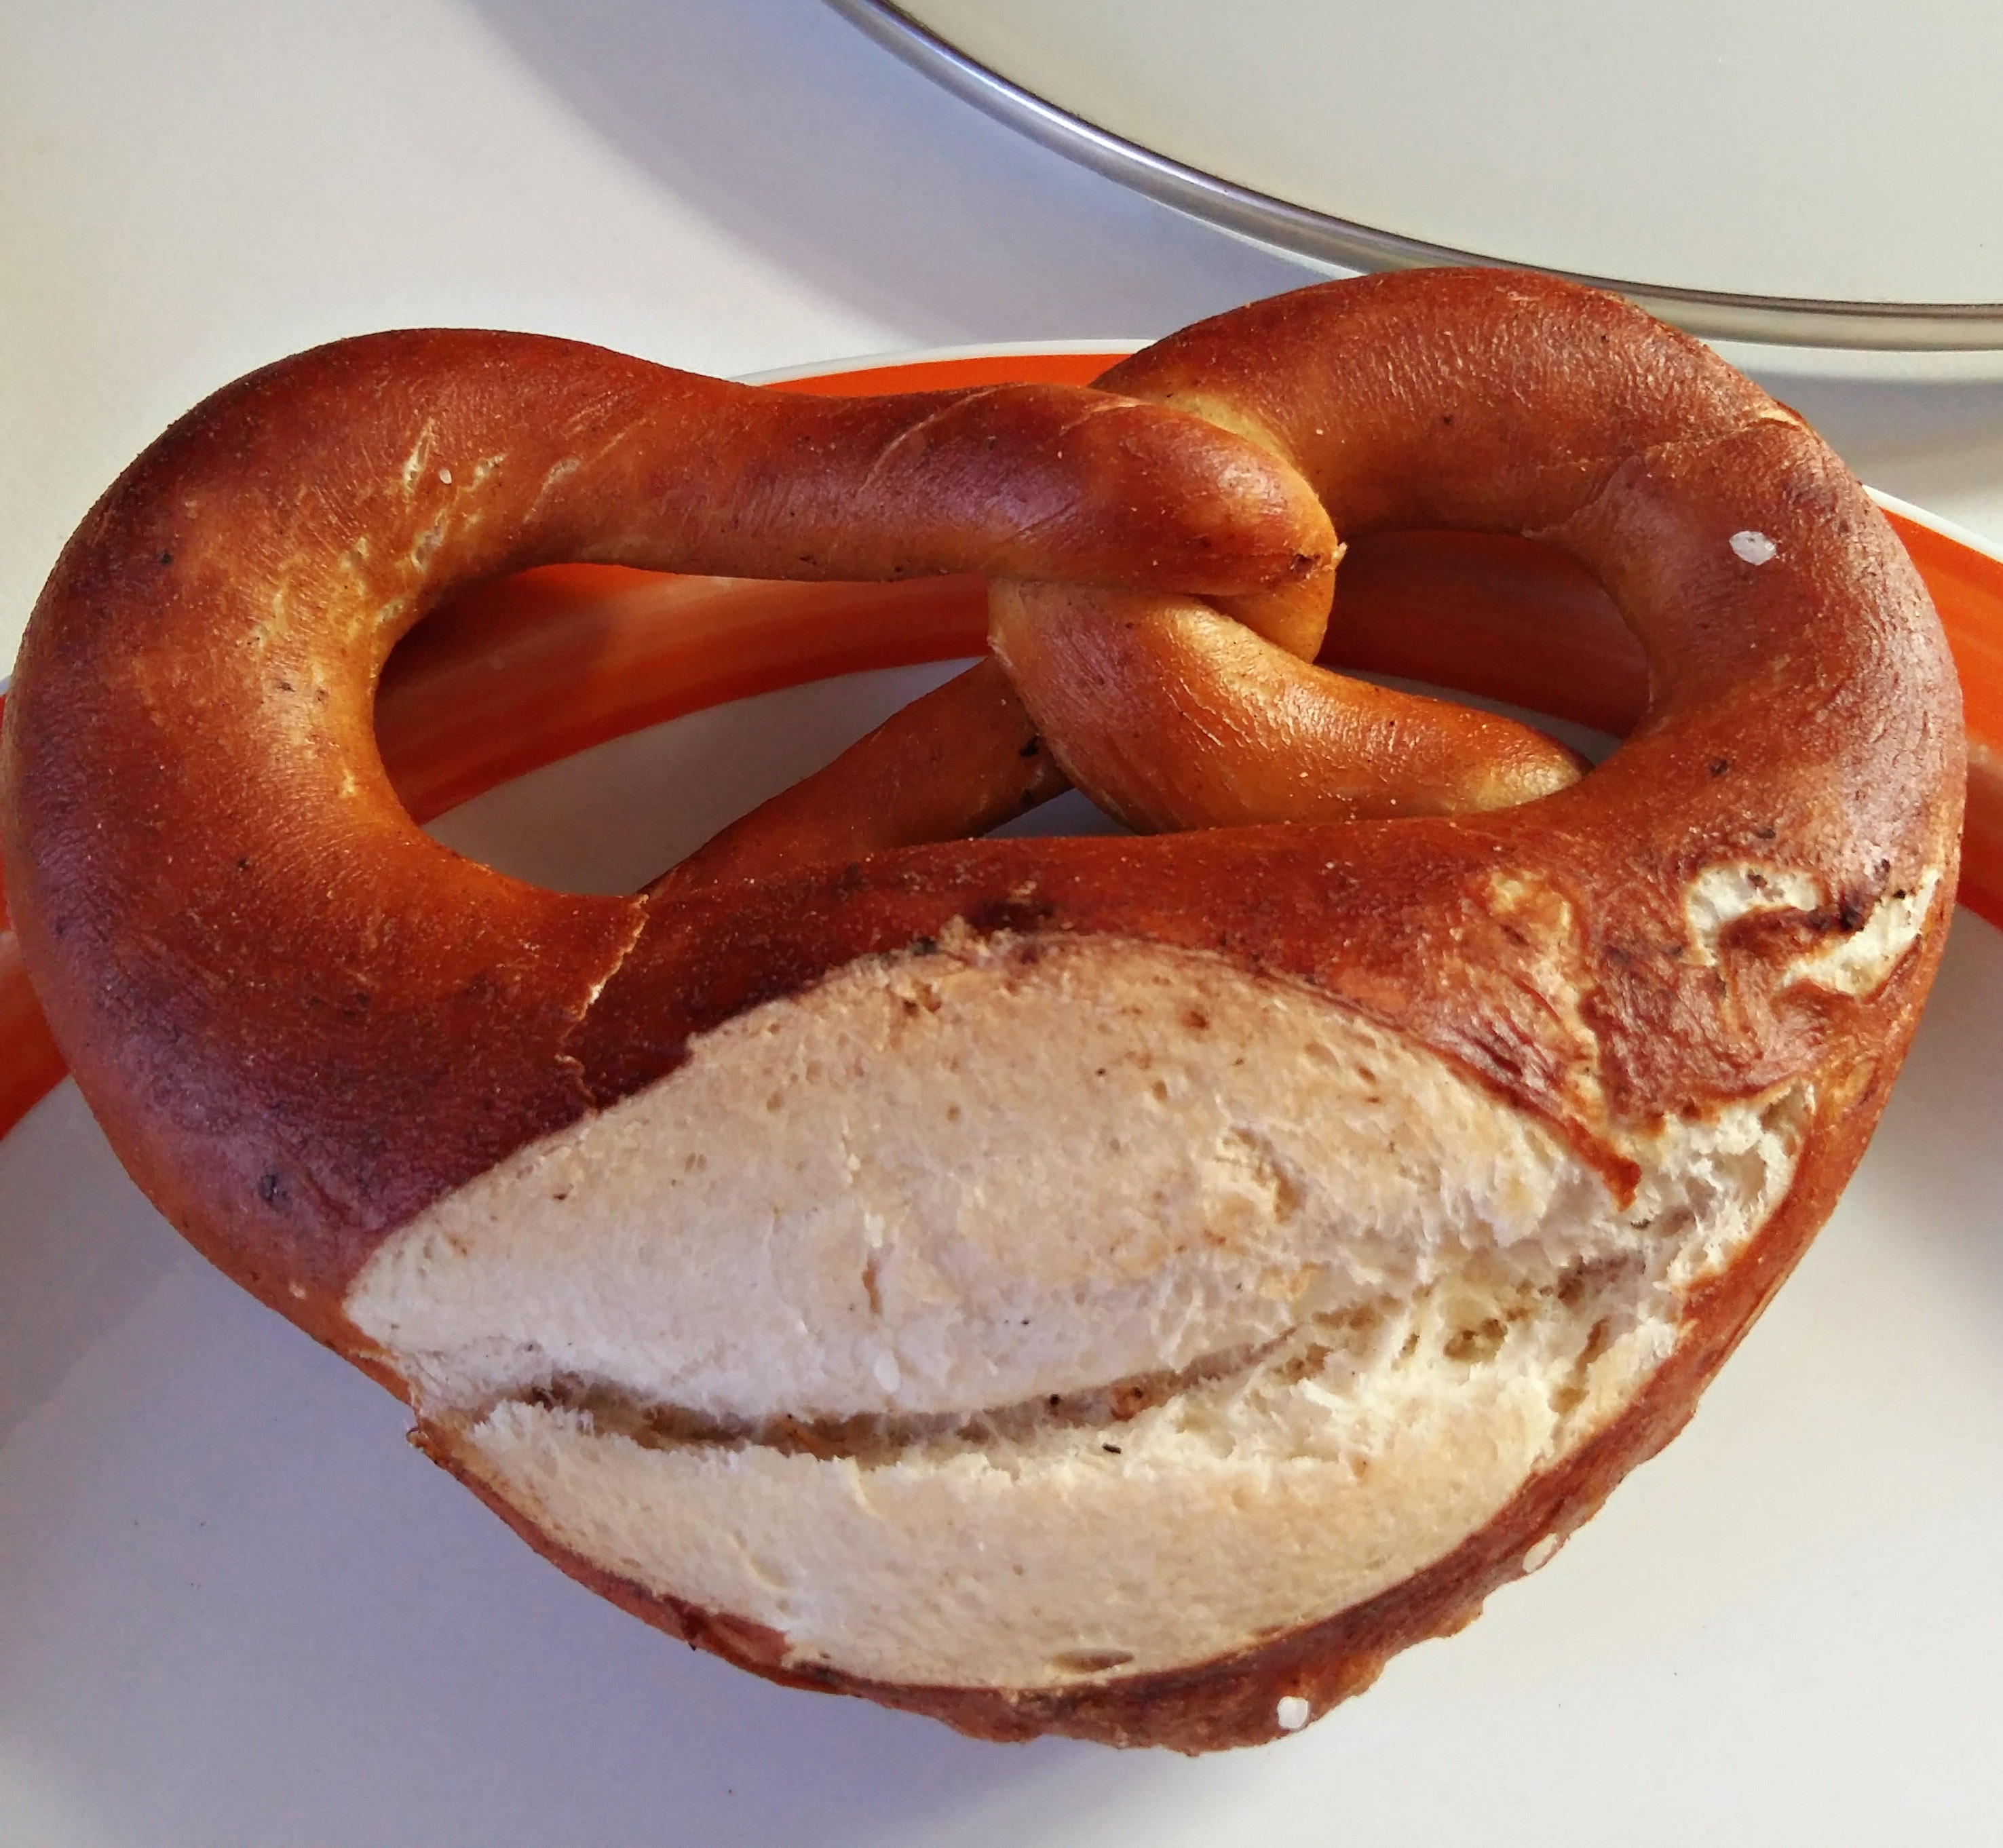
dish, food, dessert, cuisine, pastry, baked, german, pretzel, baked goods, bavarian, bretzen